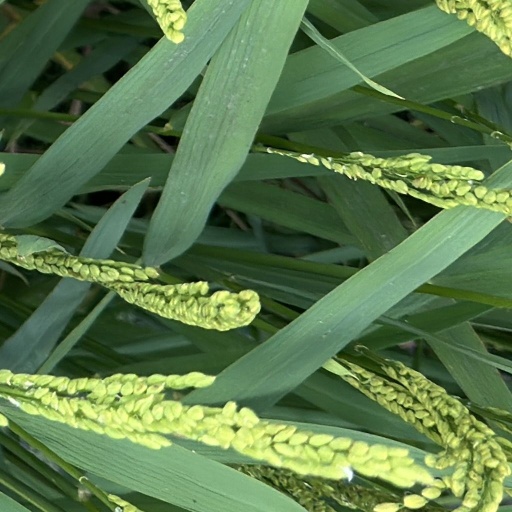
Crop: rice